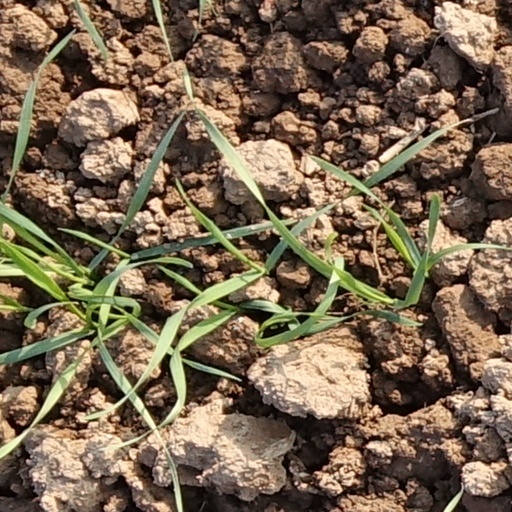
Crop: wheat